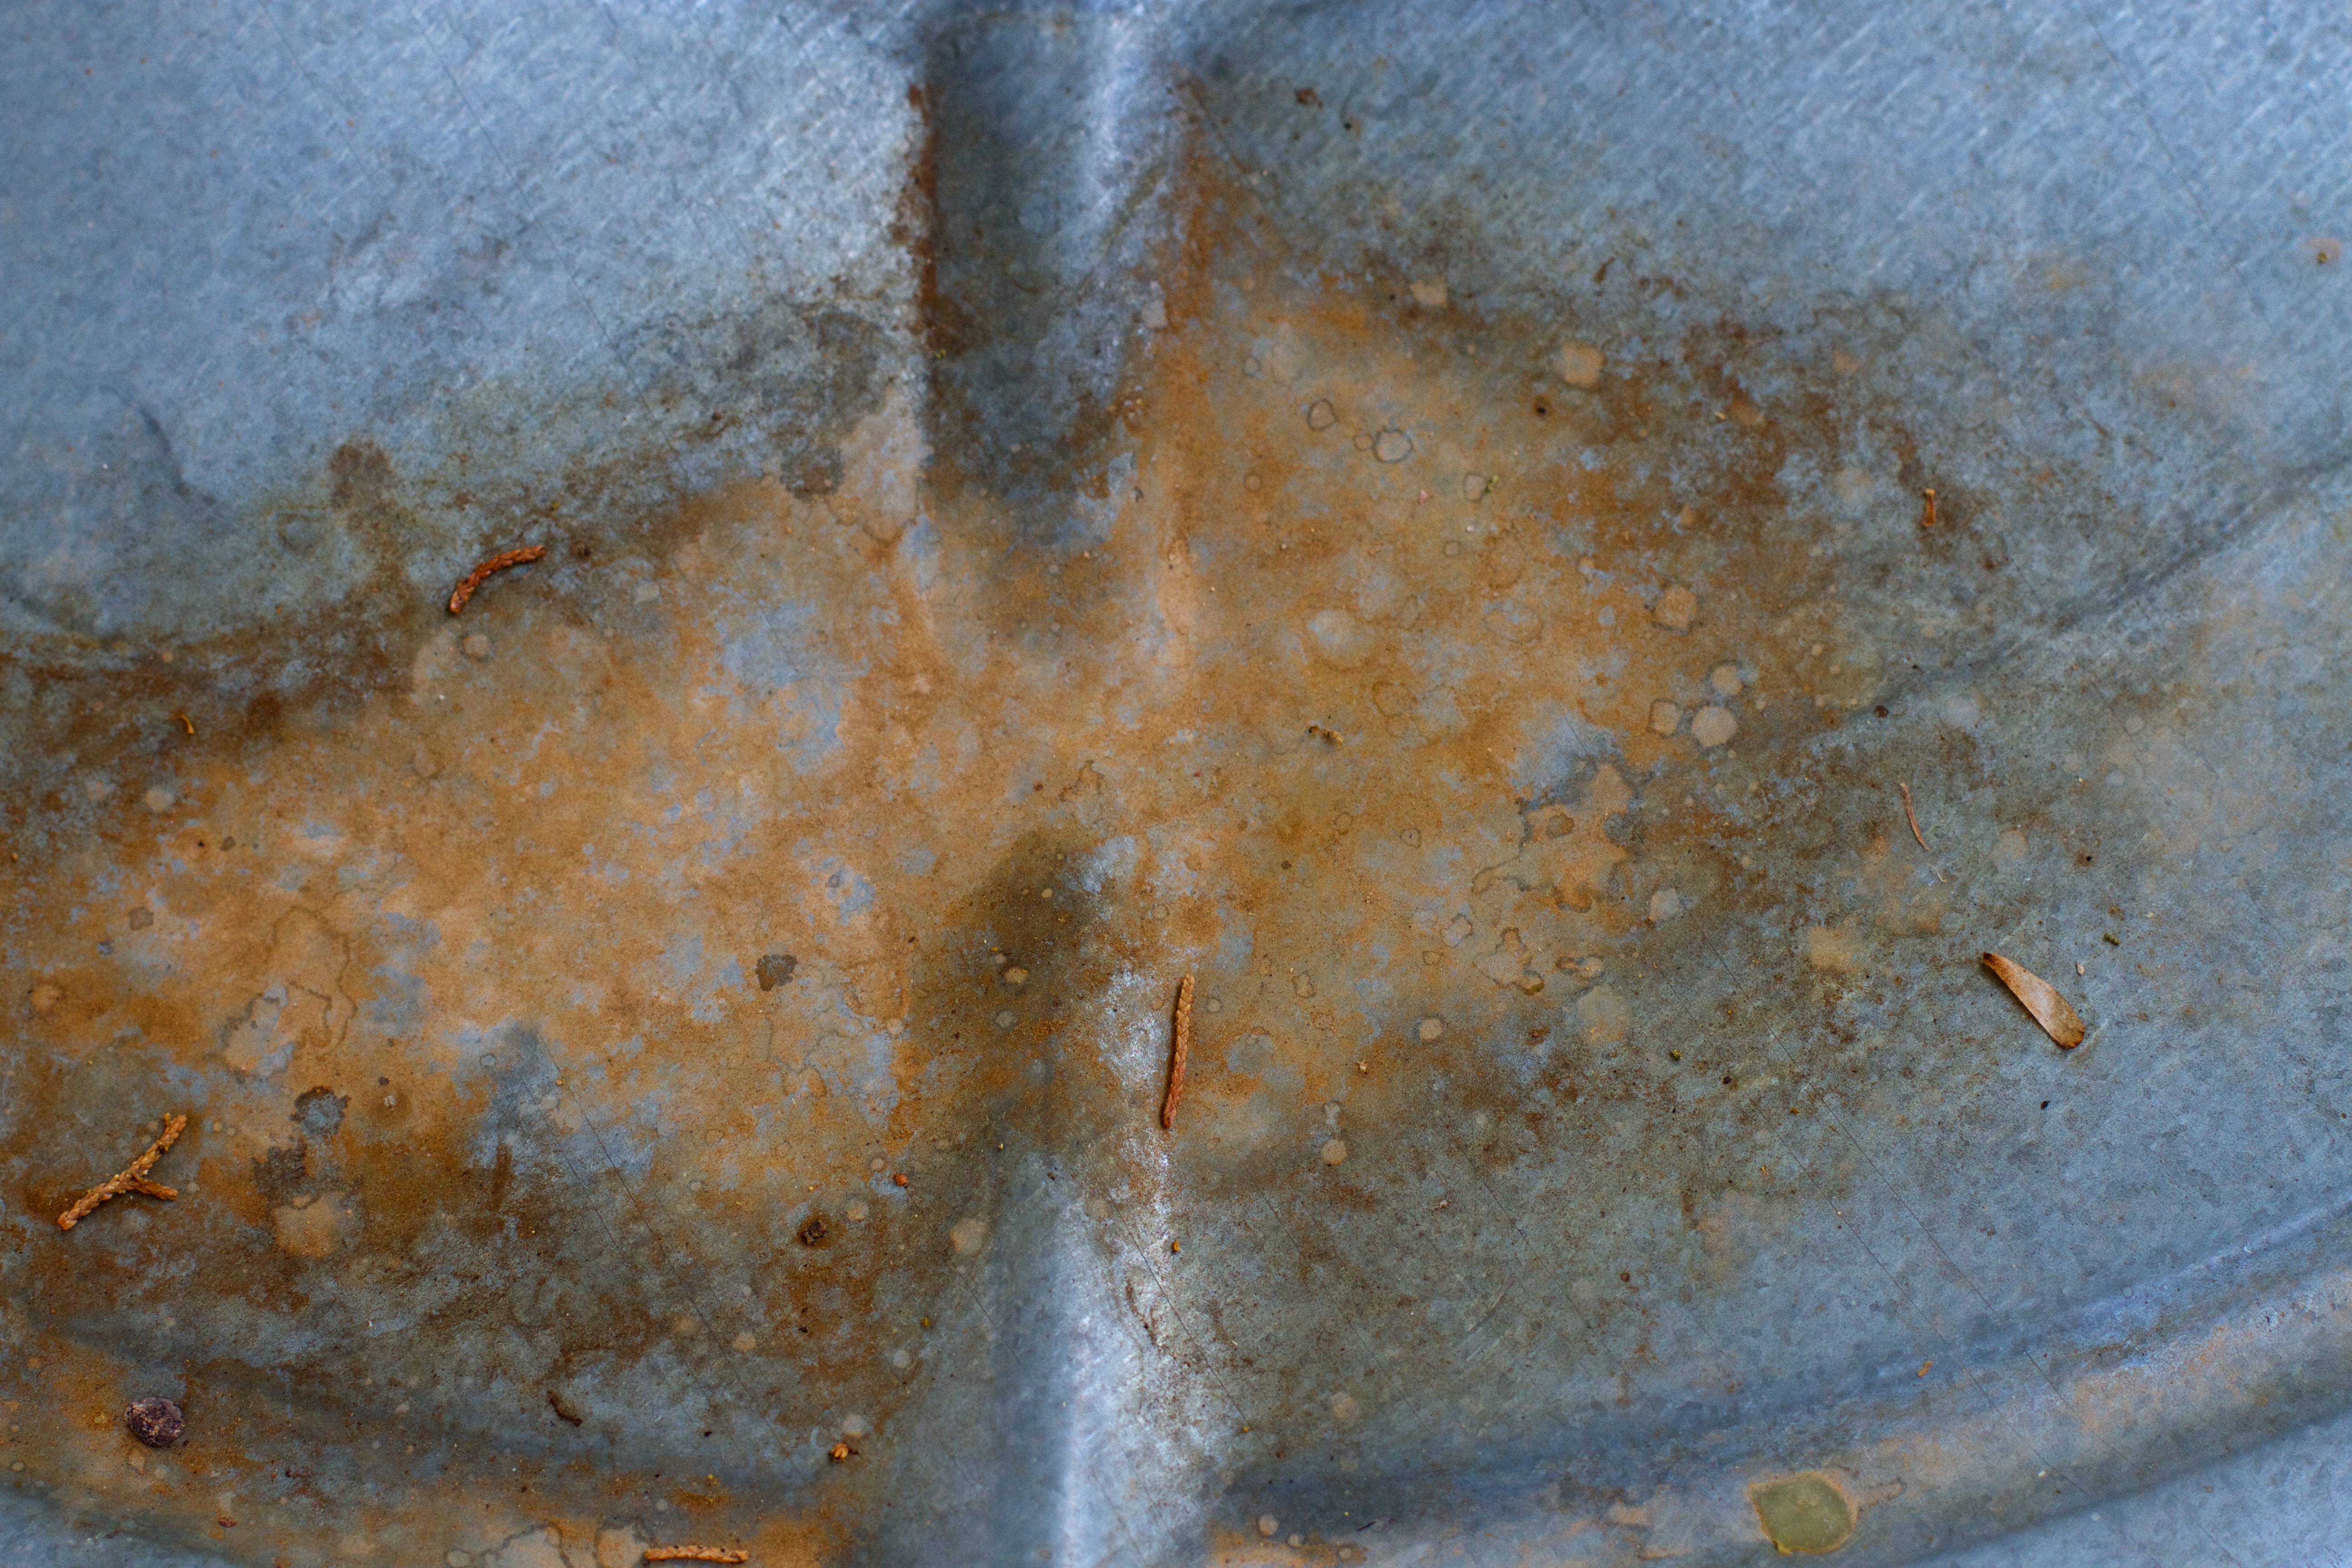
texture, floor, asphalt, rust, material, fungus, mold